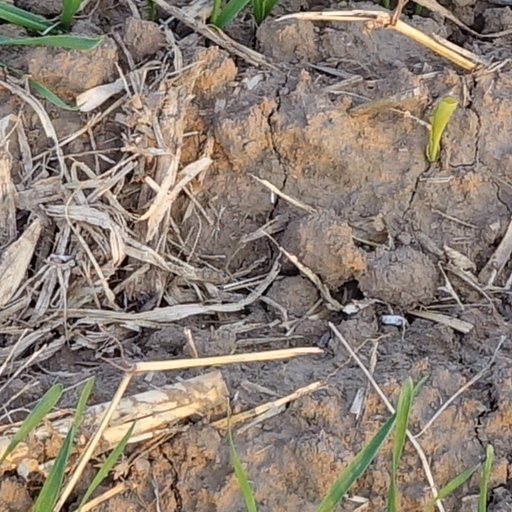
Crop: wheat